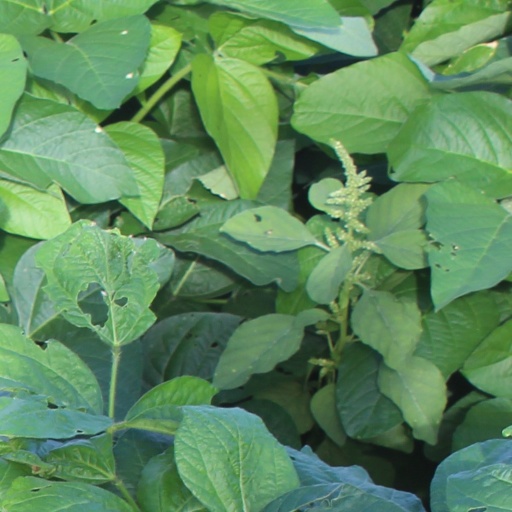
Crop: soybean